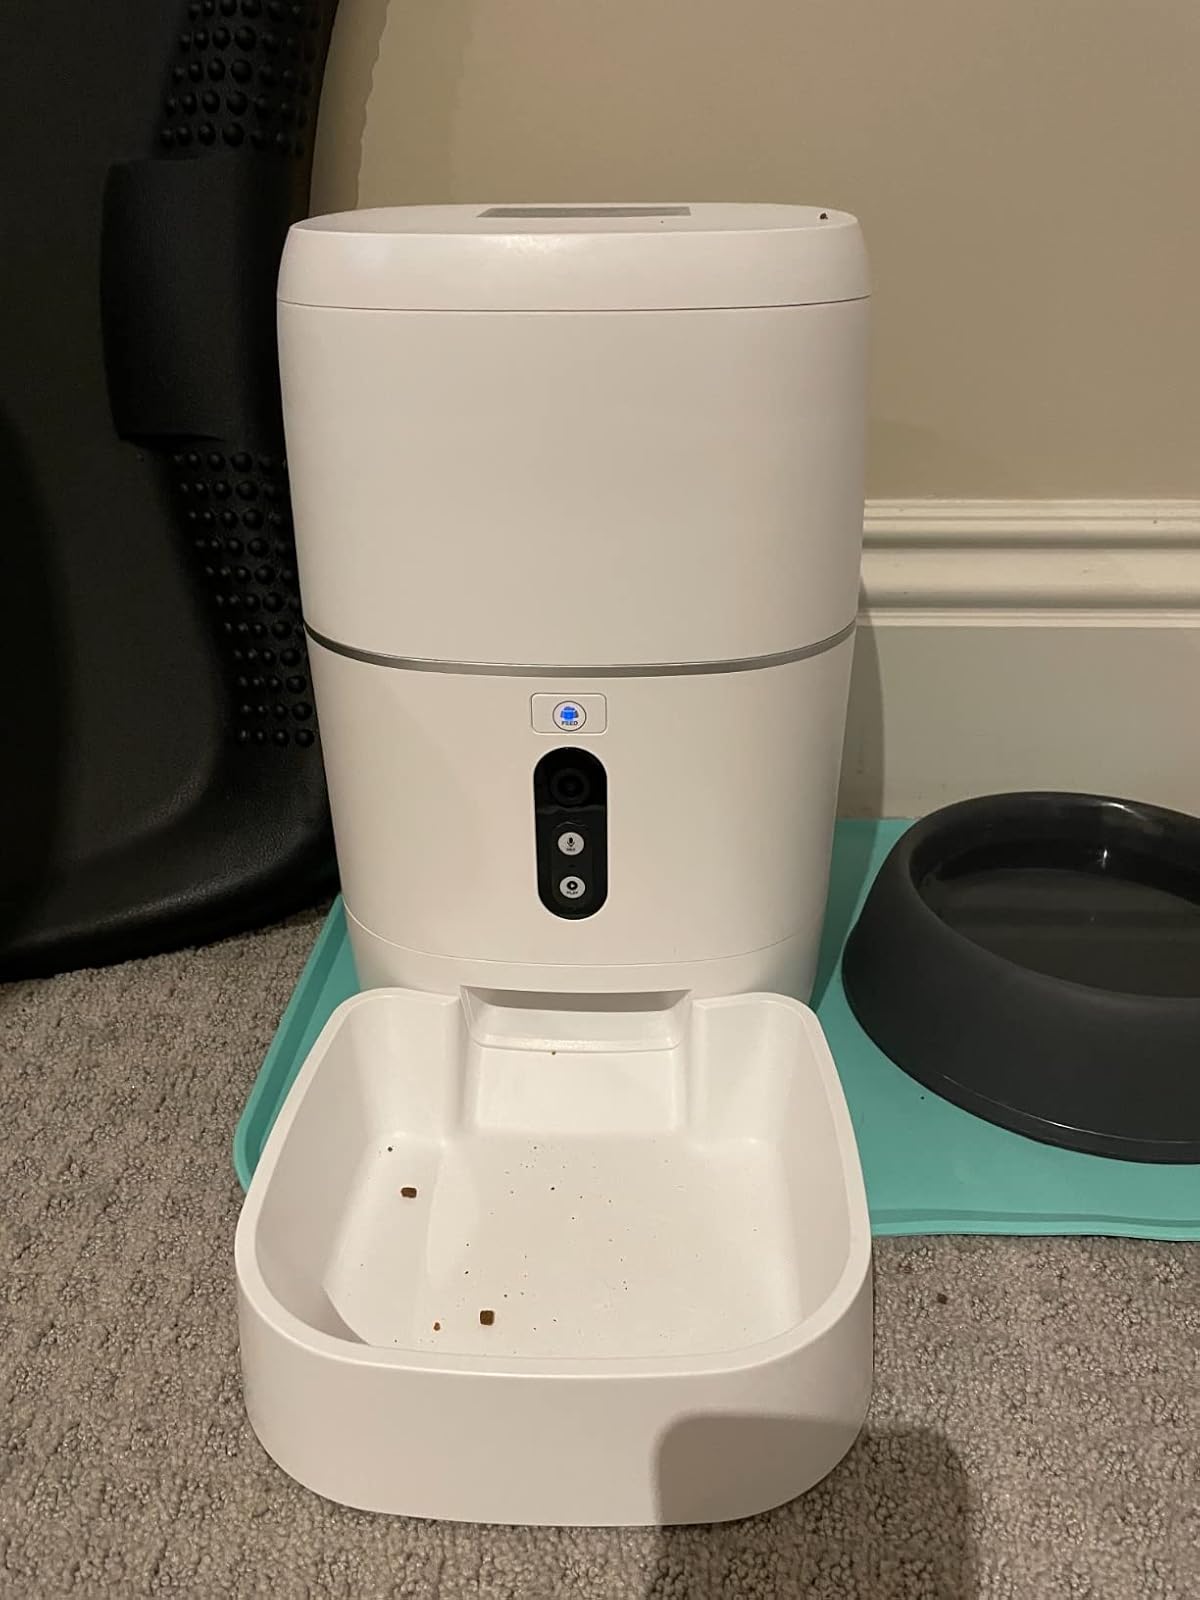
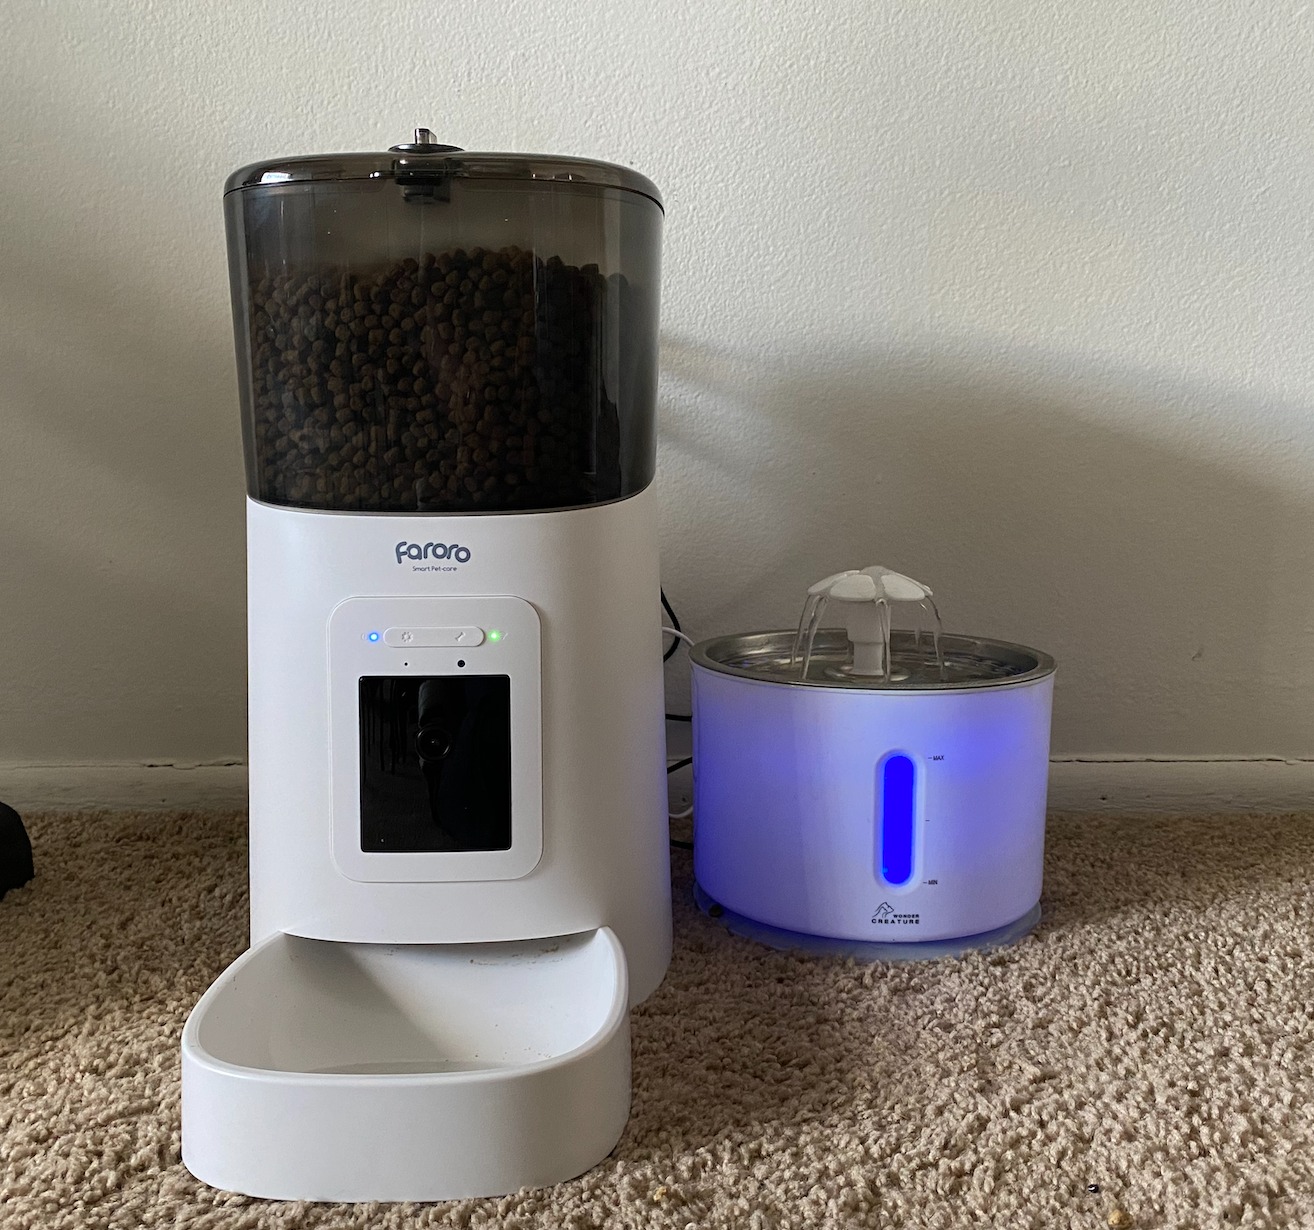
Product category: items_feeder
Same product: no